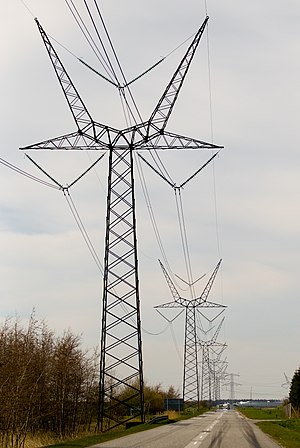
Y–mast
Y–mast
Y–mast, højspændingsledninger langs en vej, der fører ind til Aalborg
Y–mast er en Y formet højspændingsmast der bærer en 400 kV-luftledning.